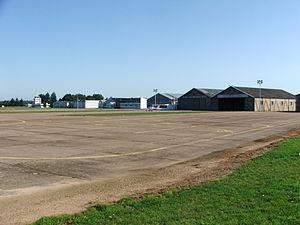
L’aéroport de Saint-Yan ou Aéroport du Charolais est un aéroport ouvert à la circulation aérienne publique, situé à 1 km à l’ouest de Saint-Yan dans la Saône-et-Loire.
L’École nationale de l'aviation civile ou ENAC est l'une des 205 écoles d'ingénieurs françaises accréditées au 1ᵉʳ septembre 2019 à délivrer un diplôme d'ingénieur.